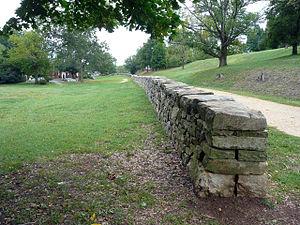
La bataille de Fredericksburg est une bataille de la Guerre de Sécession qui se déroula en Virginie le 13 décembre 1862 entre l'armée du Potomac dirigée par le général nordiste Ambrose Burnside et l'armée sudiste dirigée par Lee, qui lui inflige une défaite écrasante.